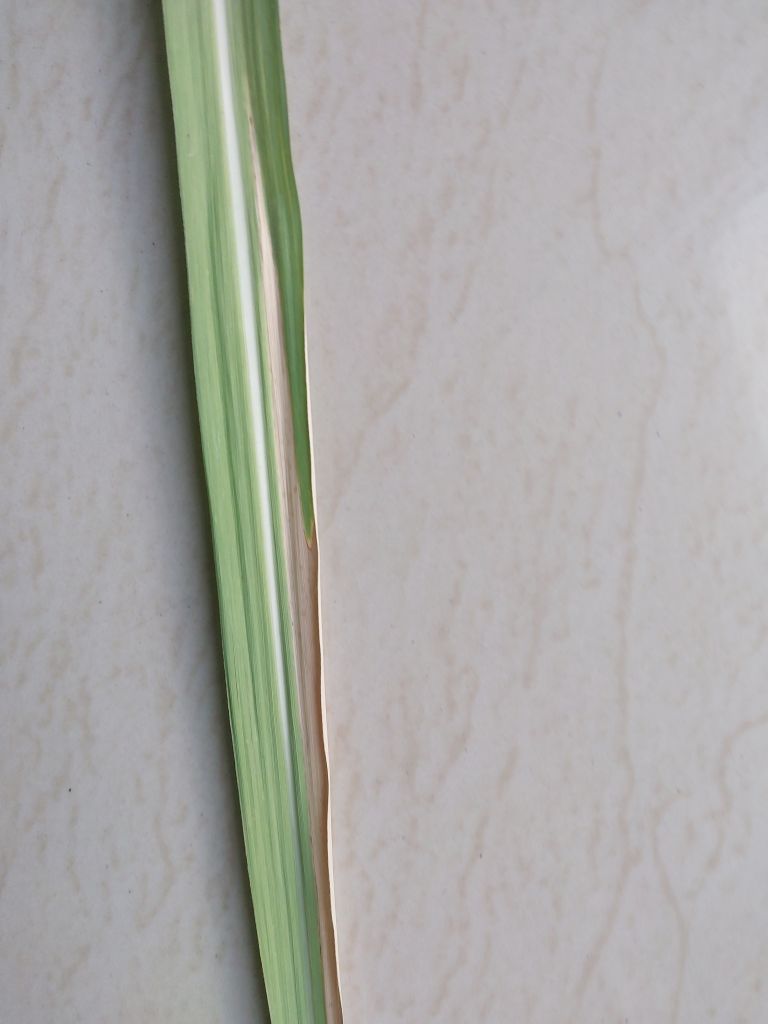
Label: BrownRust